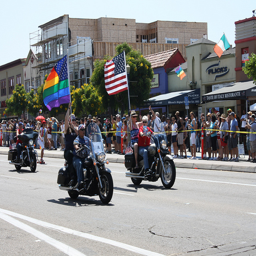
Motorcyclists riding down a city street while holding an American flag and gay pride rainbow flag.
The crowd is waiting while the riders are nearing the finish line.
Motorcyclists drive past with flags as part of a parade.
a crowd watching a parade of motorcycle riders
A group of people on motorcycles passing by people on street.